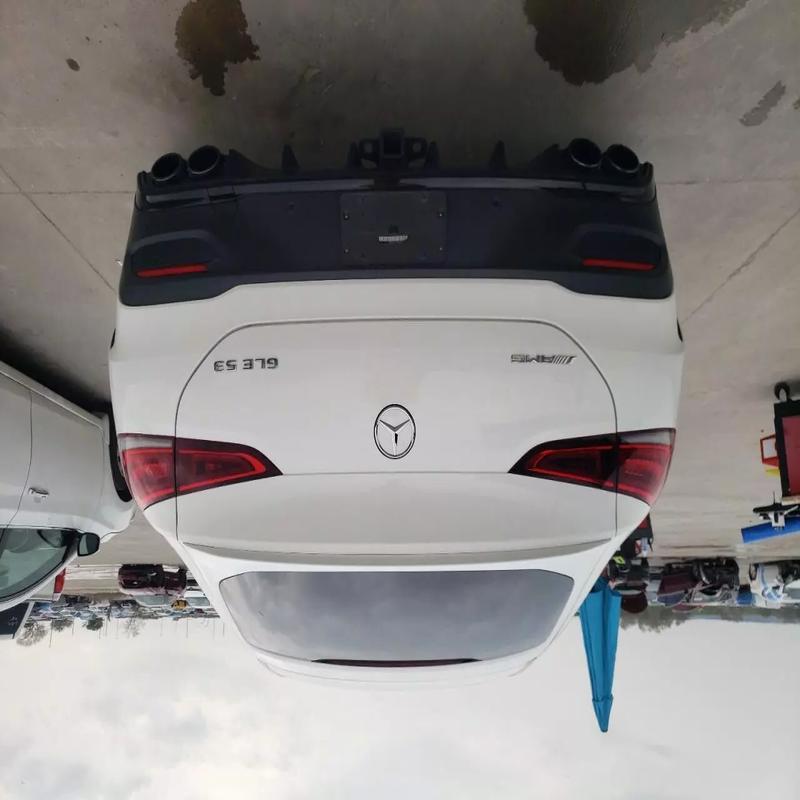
Aucun dommage détecté.
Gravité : aucun